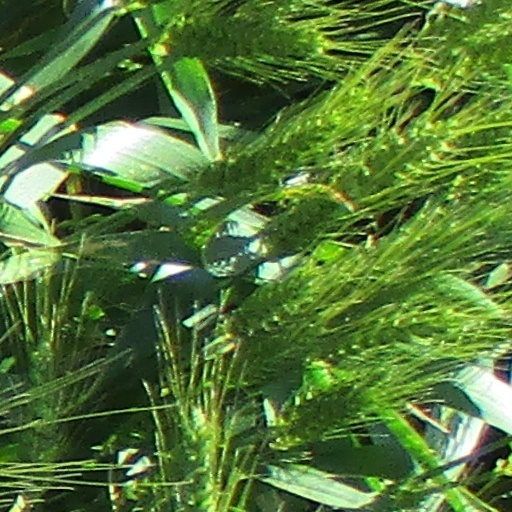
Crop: wheat